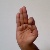
The image shows a hand gesture representing the letter 'F' in Indian Sign Language.